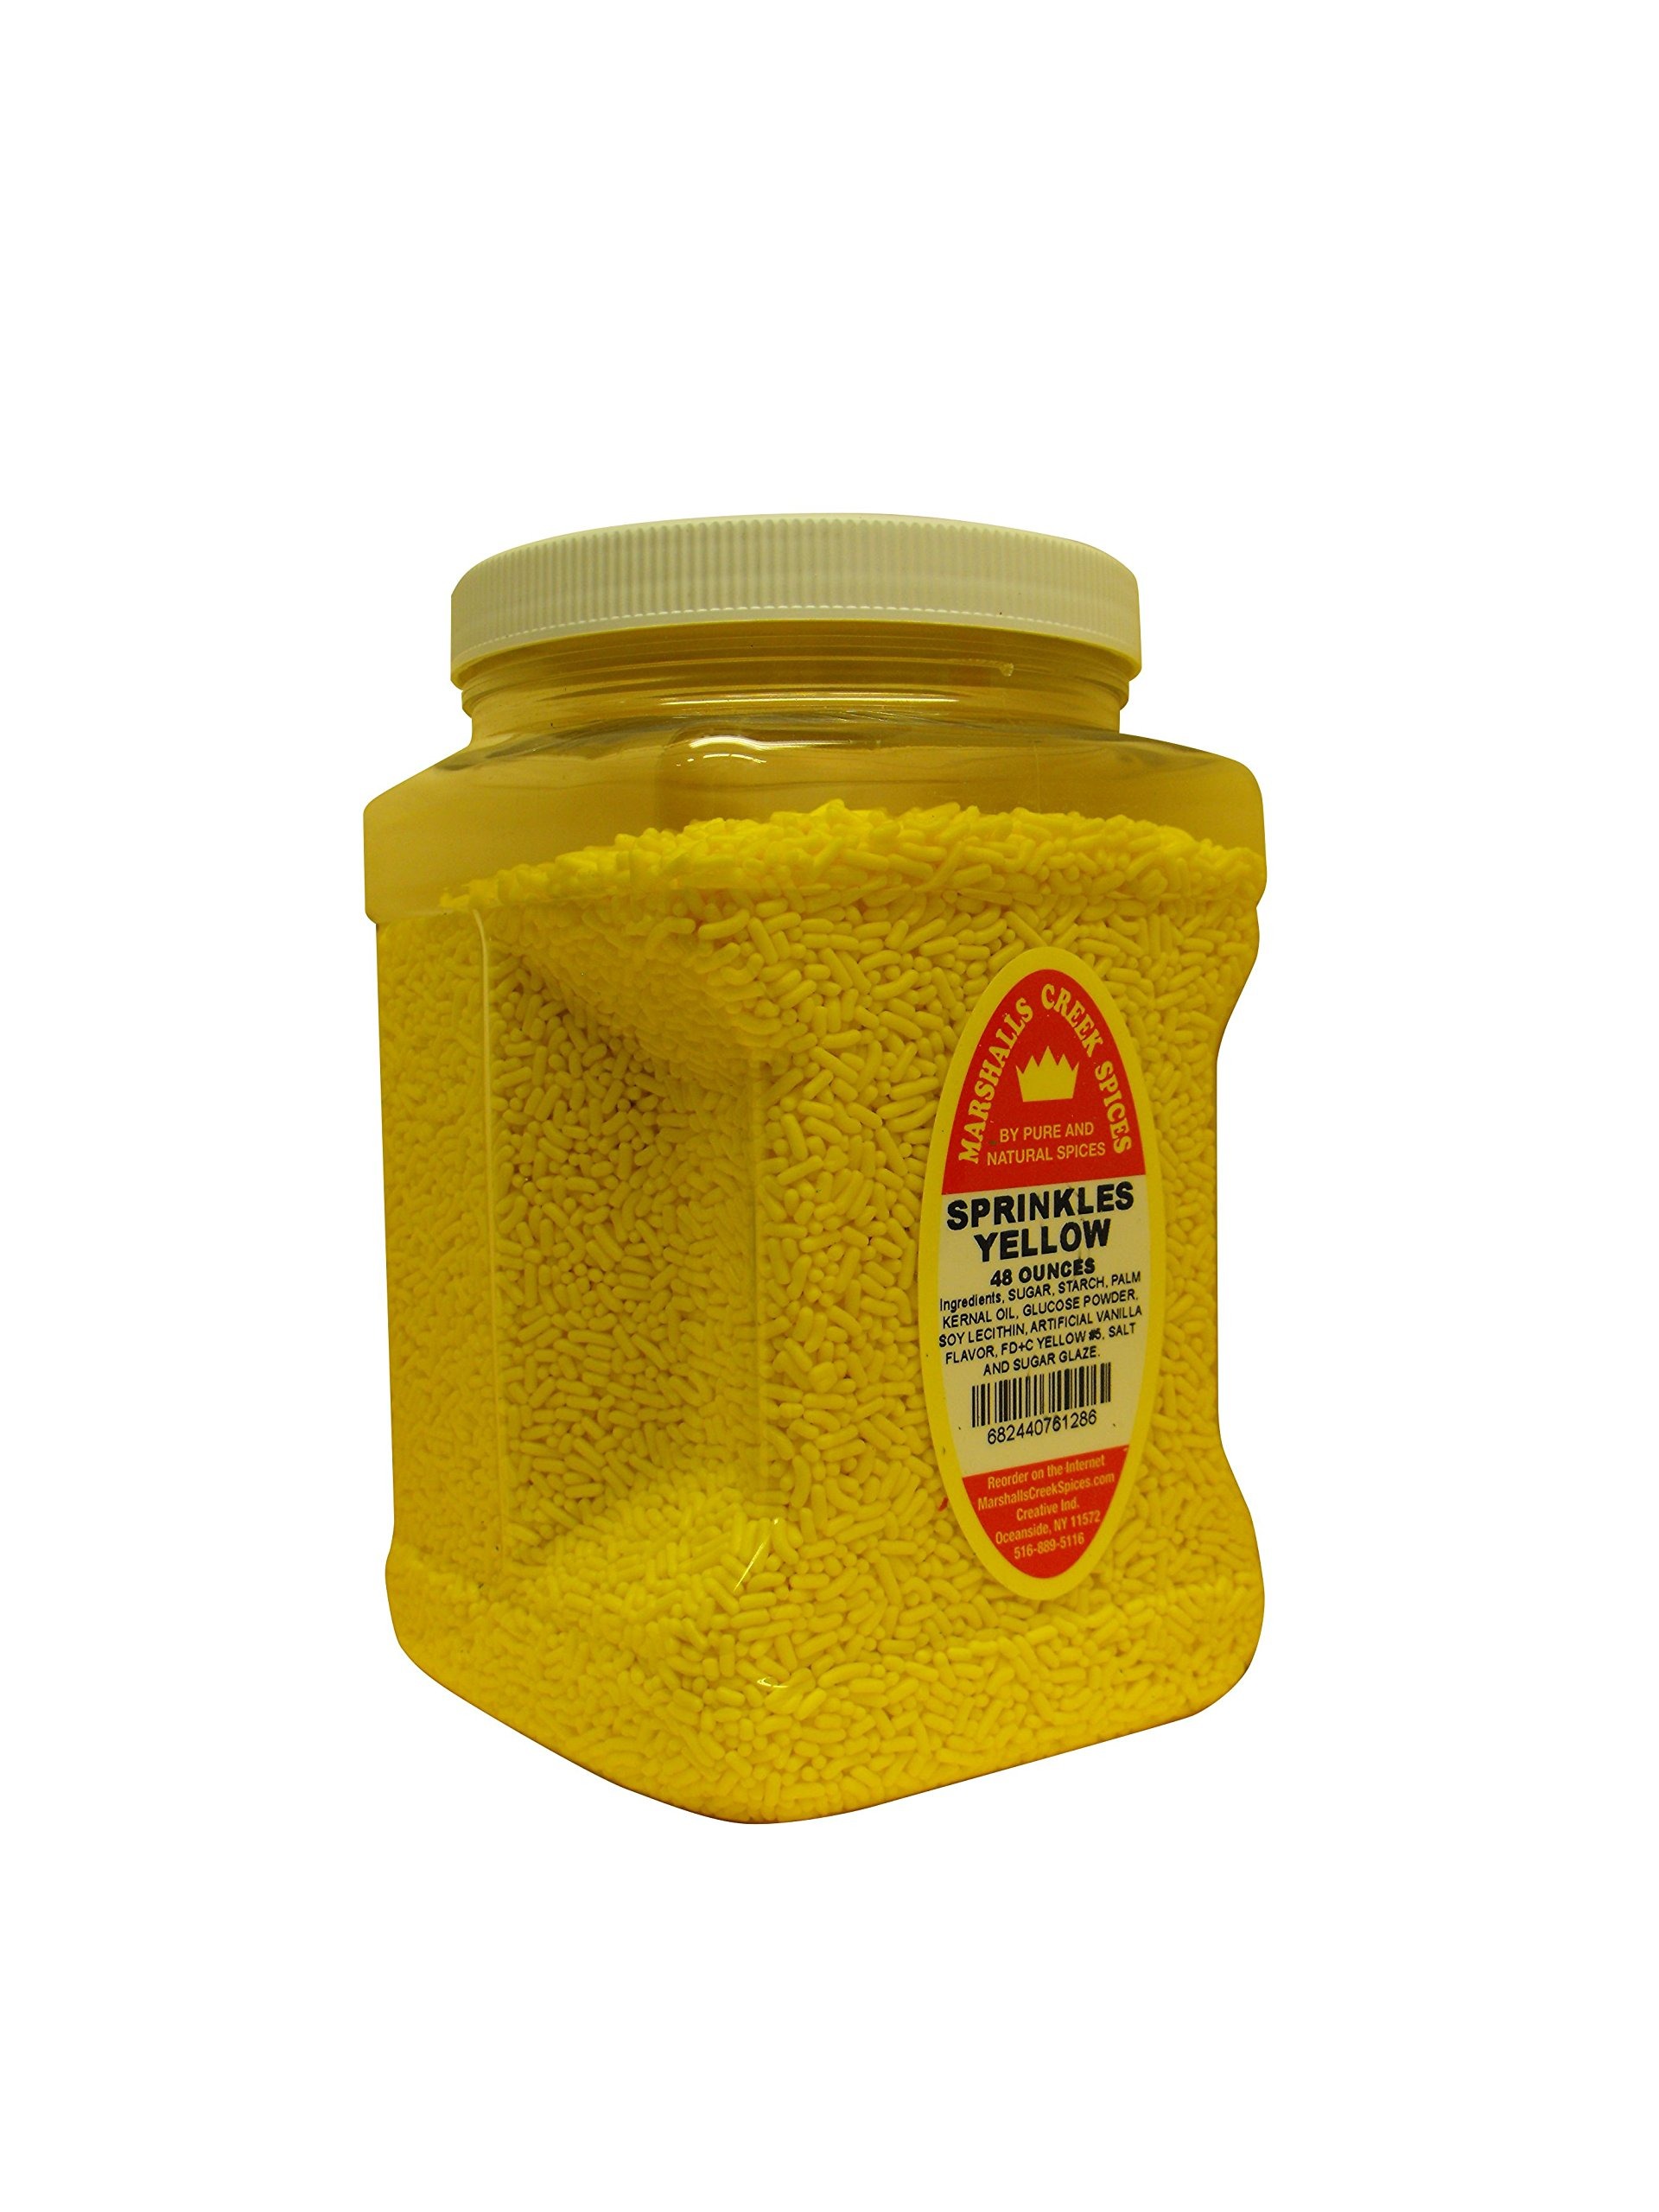
Item Name: Marshall’s Creek Spices Family Size Sprinkles Yellow Seasoning Kosher Spices, 48 Ounce
Bullet Point 1: Marshalls Creek Spices buys in small quantities and packs weekly providing the freshest spices possible. Fresher spices means more flavor and a longer shelf life.
Bullet Point 2: No Fillers
Bullet Point 3: No MSG
Bullet Point 4: All Natural
Value: 48.0
Unit: ounce

Price: 30.99